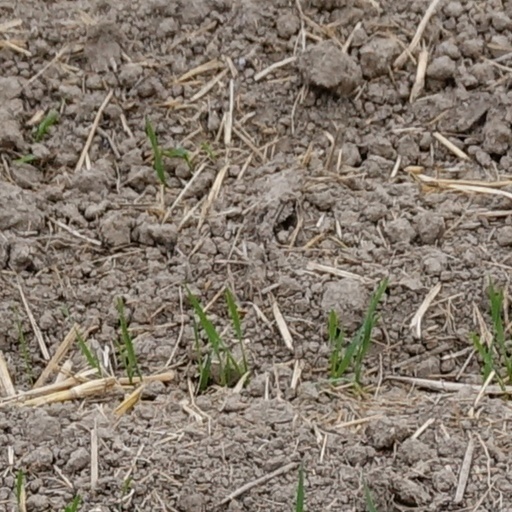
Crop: wheat